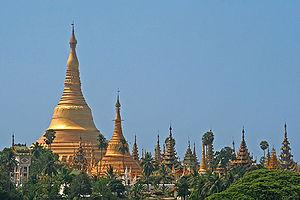
L'Eldorado est une contrée mythique d'Amérique du Sud supposée regorger d'or.
Shin Sawbu, est une reine birmane qui régna sur le royaume d'Hanthawaddy, en Basse-Birmanie, de 1453 à 1472. Elle est aussi connue sous le nom de Binnya Thau ou Vieille Reine en môn. Avec Jamadevi de Lamphun, c'est la plus célèbre des rares souveraines à avoir exercé le pouvoir en Indochine. Son règne ouvrit un demi-siècle de paix avec le royaume d'Ava en Haute-Birmanie.
La pagode Shwedagon ou pagode de Shwedagon est un stûpa remarquable situé sur la colline de Singuttara à Rangoon, en Birmanie. Ce lieu saint bouddhiste est le premier centre religieux de Birmanie car selon la légende, il contient des reliques de quatre anciens Bouddhas, dont huit cheveux du Bouddha Gautama.